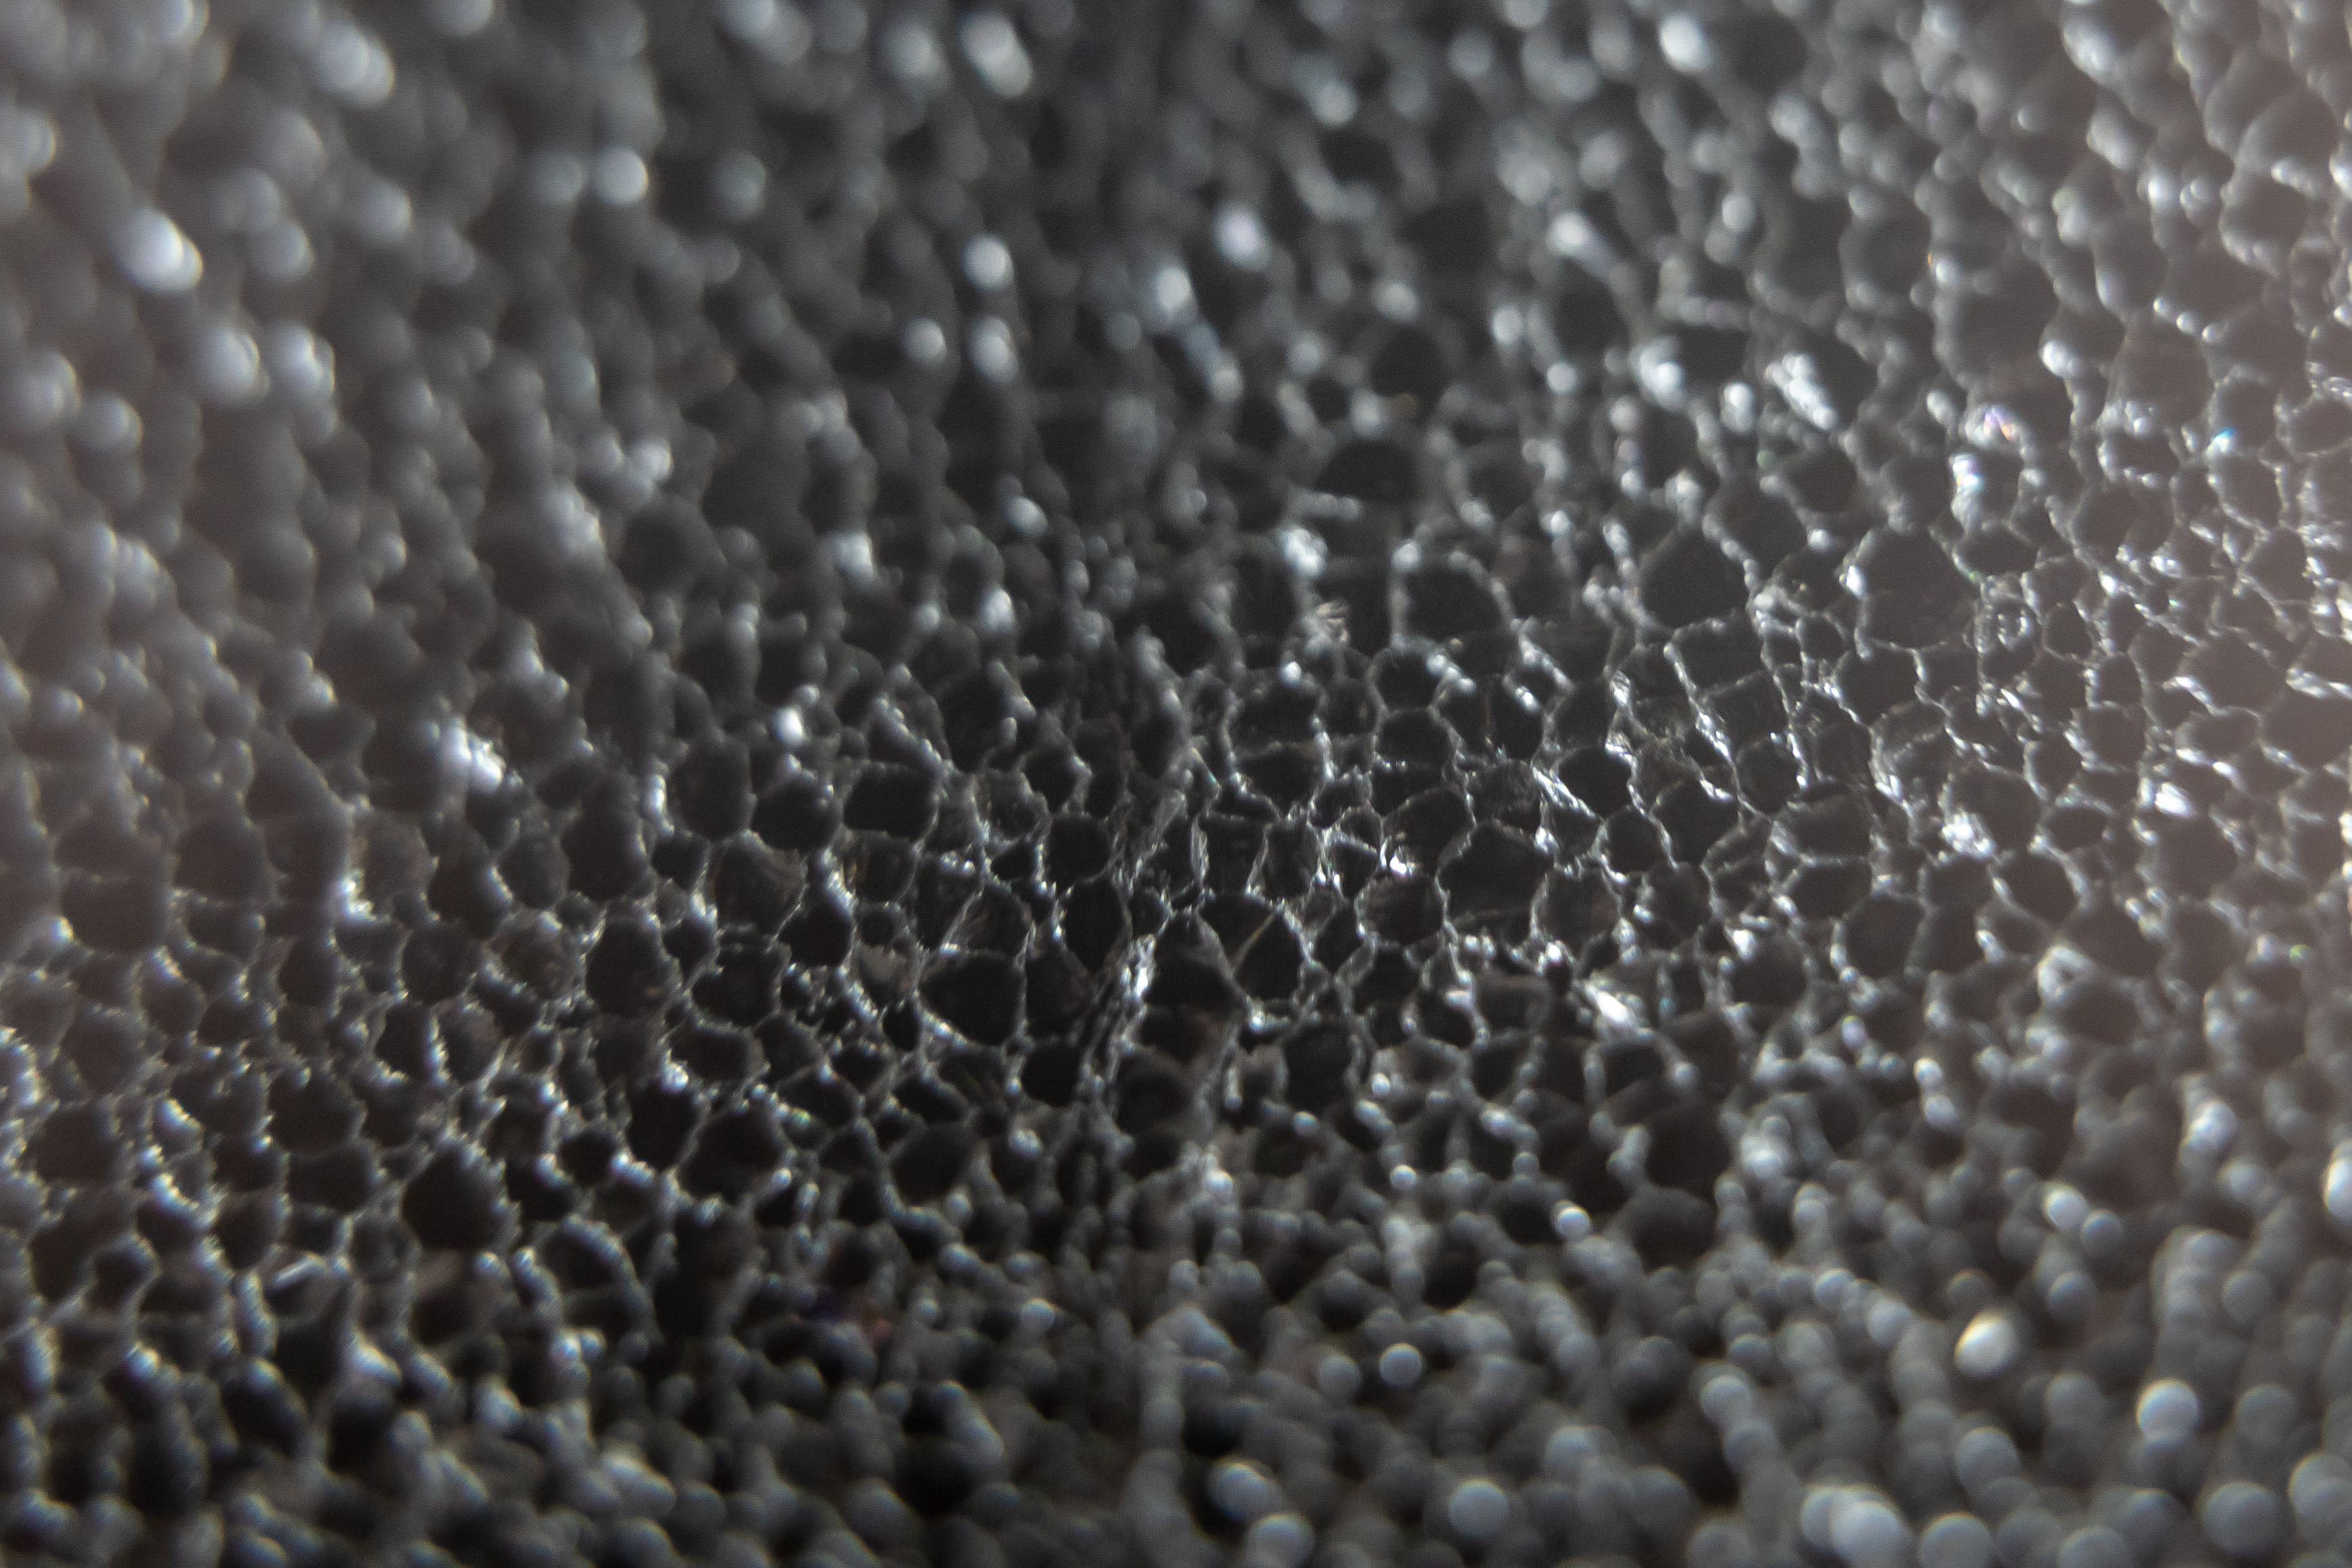
foam, black, macro, water, close up, textile, metal, macro photography, photography, pattern, woven fabric, silver